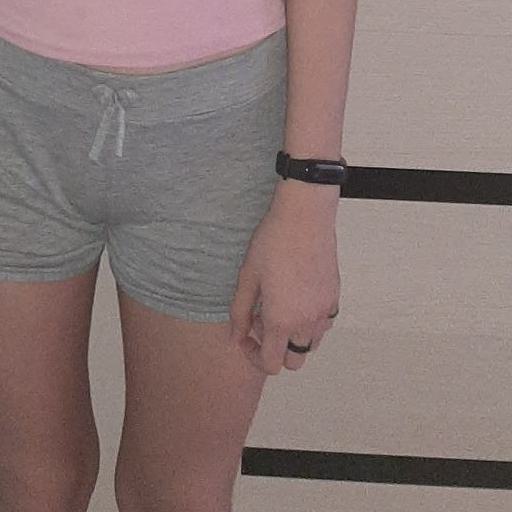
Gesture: no_gesture